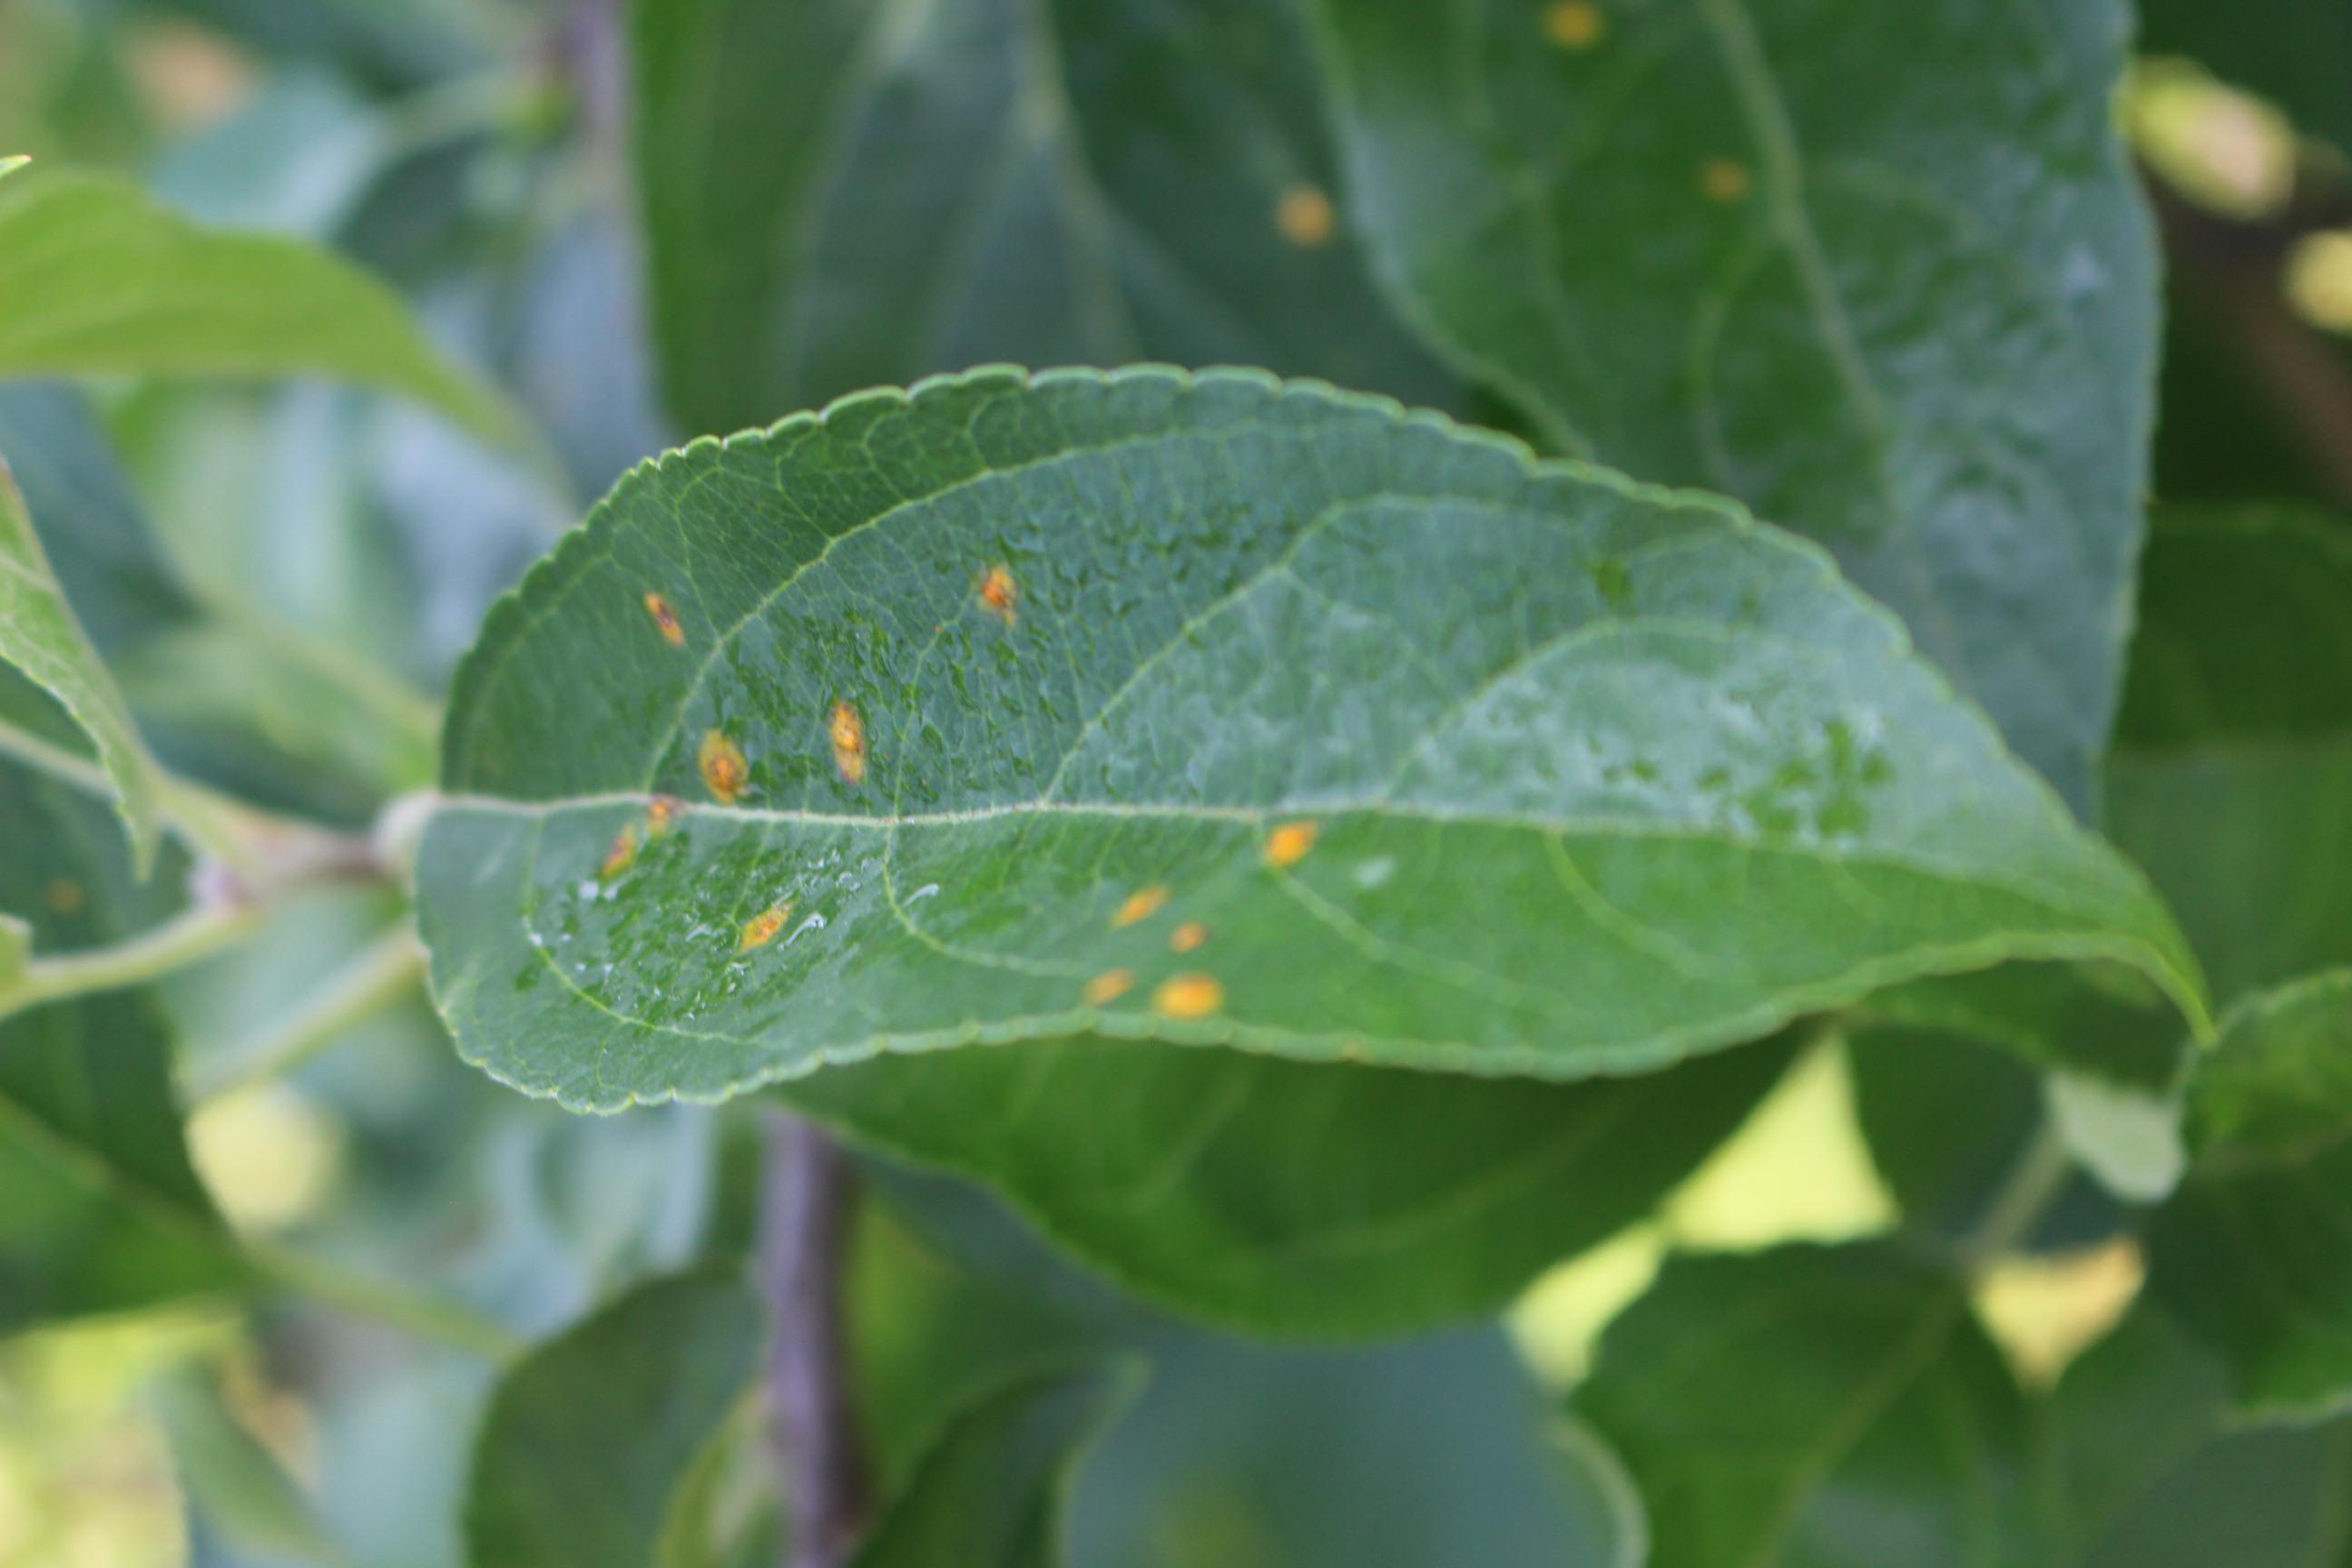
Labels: rust